Frankenstein in popular culture

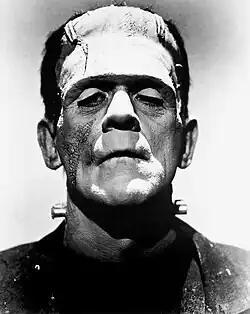
Boris Karloff as Frankenstein's monster in "Bride of Frankenstein" (1935)

Mary Shelley's 1818 novel "Frankenstein; or, The Modern Prometheus", and the famous character of Frankenstein's monster, have influenced popular culture for at least a century. The work has inspired numerous films, television programs, video games and derivative works. The character of the Monster remains one of the most recognized icons in horror fiction.